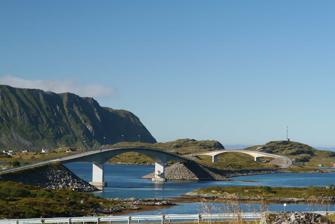
Building: Fredvang Bridges
Country: Unknown
Year built: 1988
Bridge in Flakstad, Norway Fredvang Bridges Fredvangbruene View of the bridges Coordinates 68°04′49″N 13°12′01″E / 68.0803°N 13.2003°E / 68.0803; 13.2003 Carries Fv986 Crosses Røssøystraumen Locale Flakstad , Norway Location The Fredvang Bridges ( Norwegian : Fredvangbruene ) are two cantilever bridges that connect the fishing village of Fredvang on the island of Moskenesøya with the neighboring island of Flakstadøya — in Flakstad Municipality , Nordland county, Norway . The south bridge is called Kubholmleia Bridge ( Norwegian : Kubholmleia bru ) and the north bridge is Røssøystraumen Bridge ( Norwegian : Røssøystraumen bru ).  The two bridges are each 240 metres (790 ft) long, with a cantilevered center span of 115 metres (377 ft). The bridges, which opened in 1988, are among many bridges that interconnect the islands of the Lofoten archipelago .  The only other bridge connecting these two islands is the Kåkern Bridge . See also List of bridges in Norway List of bridges in Norway by length List of bridges List of bridges by length Photos Picture 1 Picture 2 Picture 3 References